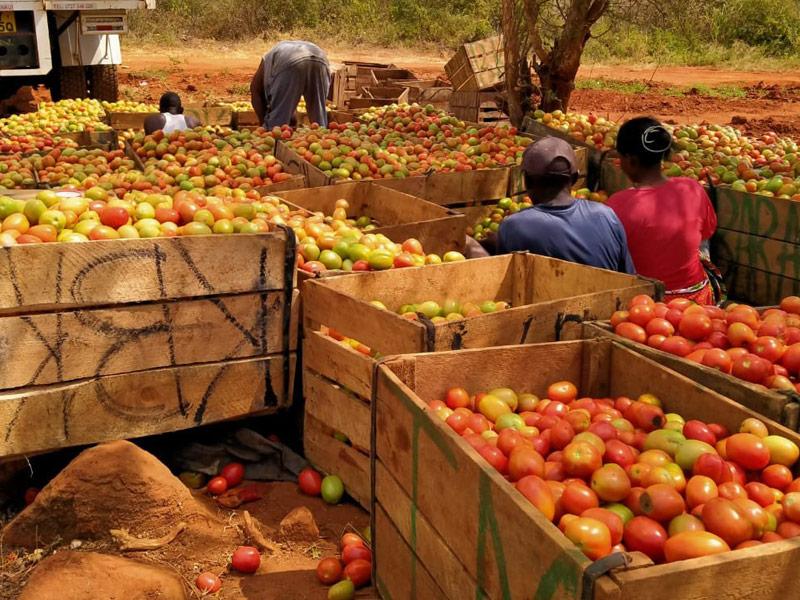
Wakulima wakiwa katika kivuli cha mti mkubwa, ambapo kuna nyanya nyingi zimepangiliwa kwenye maboksi yaliyotengenezwa kwa kutumia mbao, yakiwa tayari kwa usafirishaji wa kupelekwa masokoni kwa ajili ya kuuzwa.